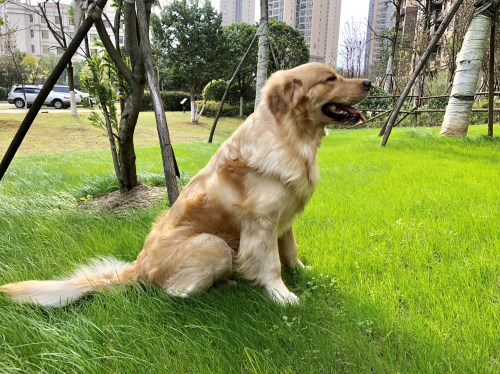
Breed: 5355-n000126-golden_retriever